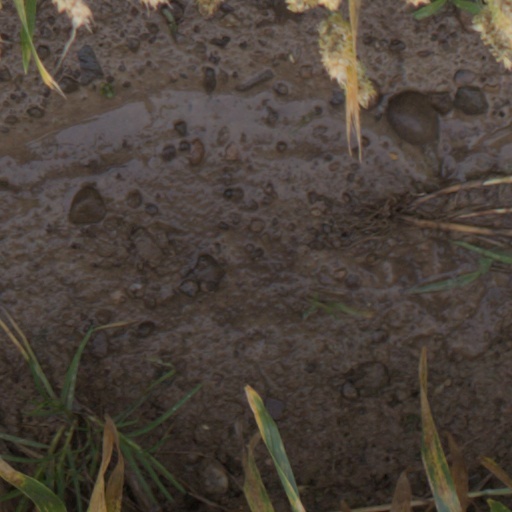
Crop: wheat